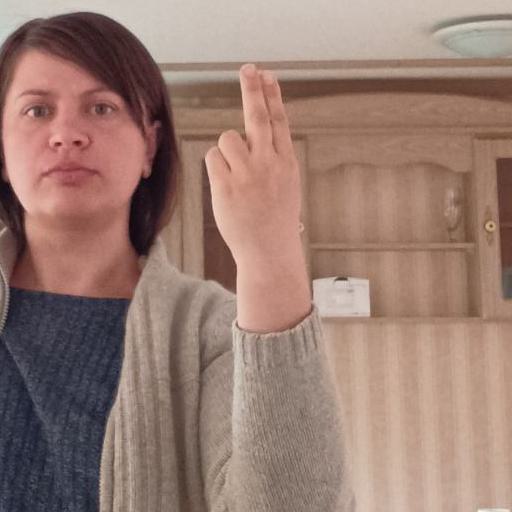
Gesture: two_up_inverted